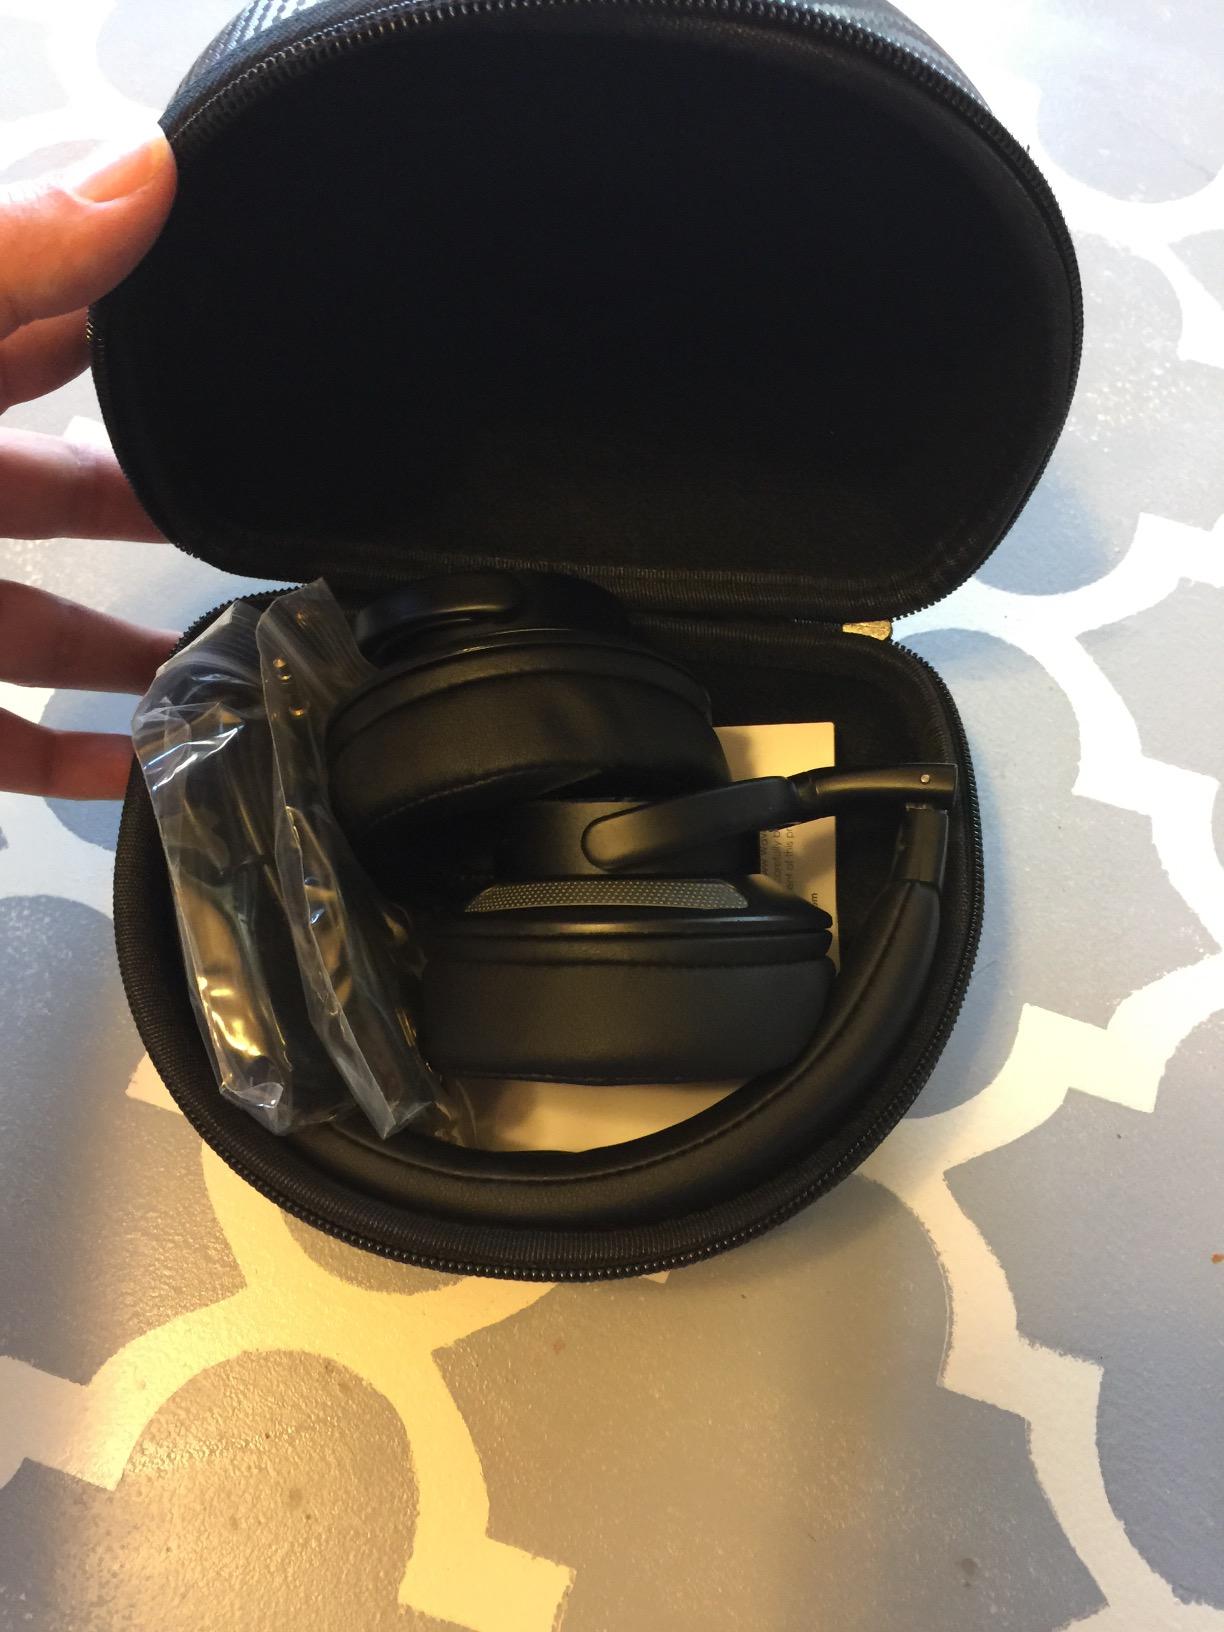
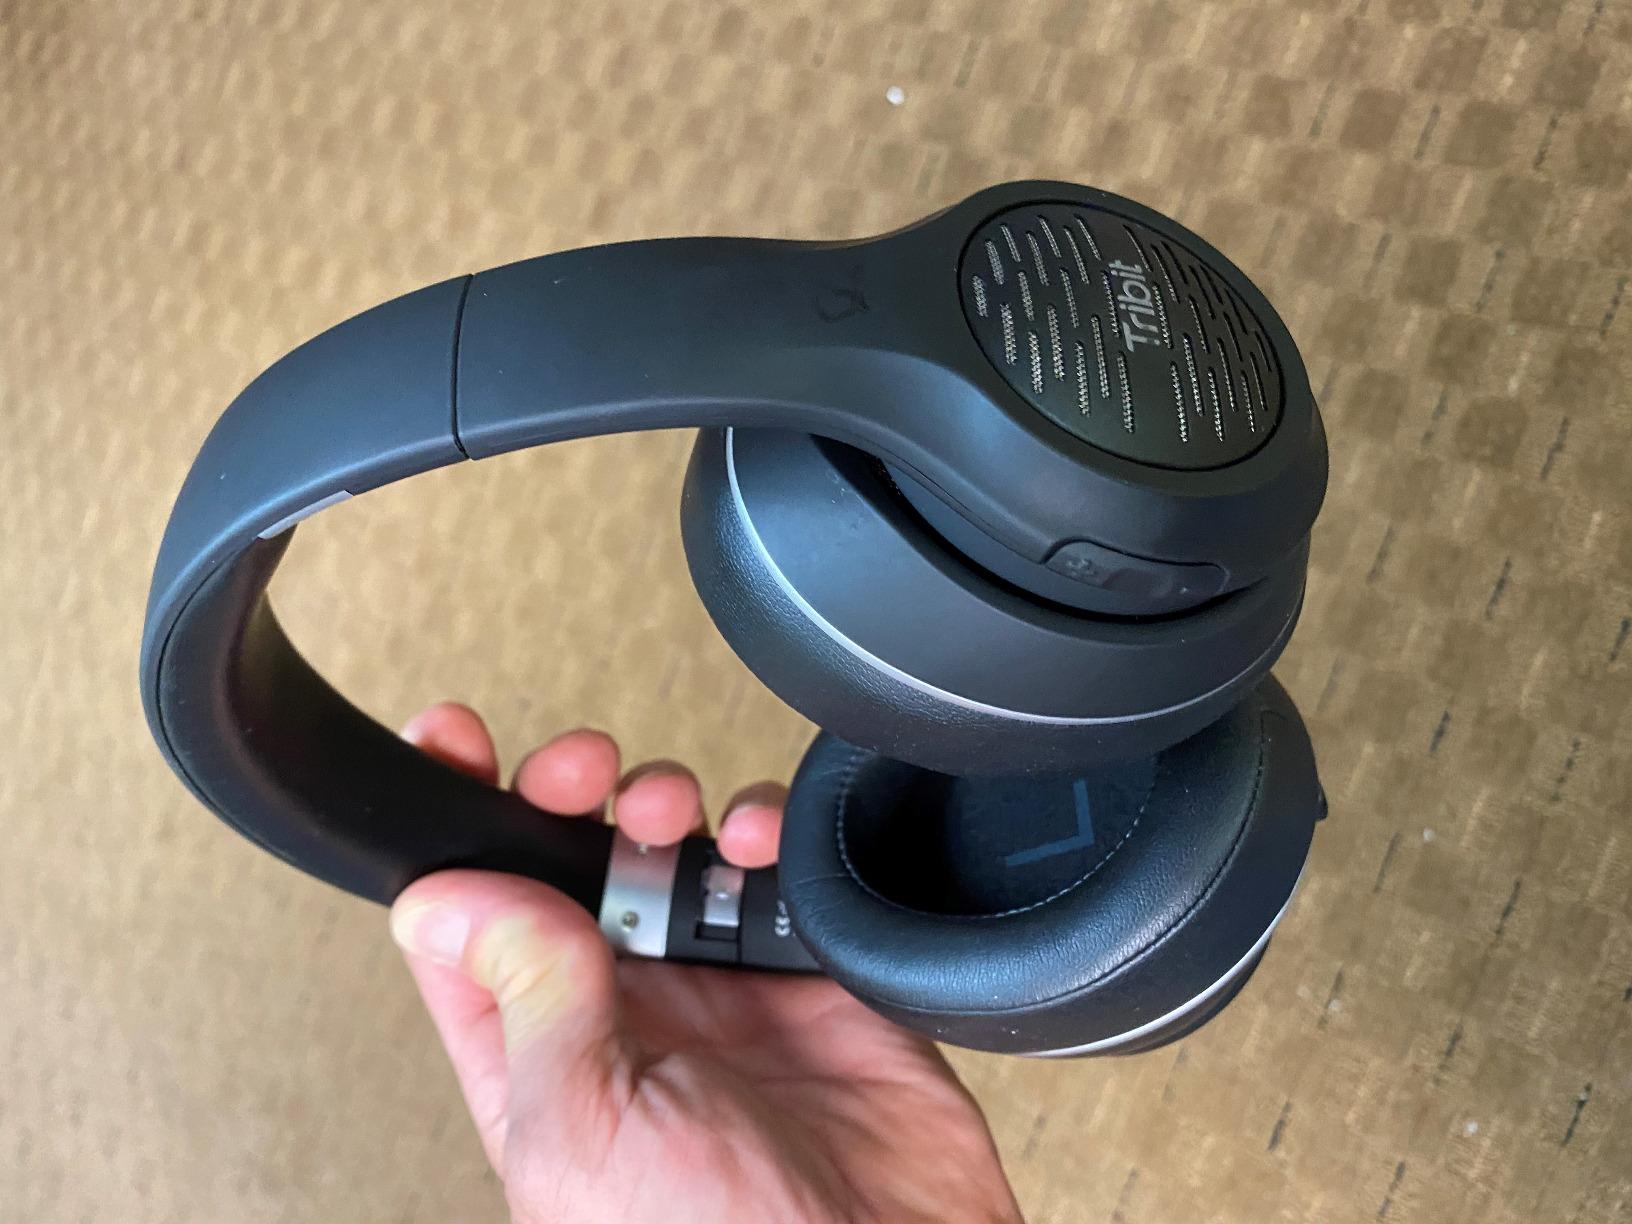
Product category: headphones
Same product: no